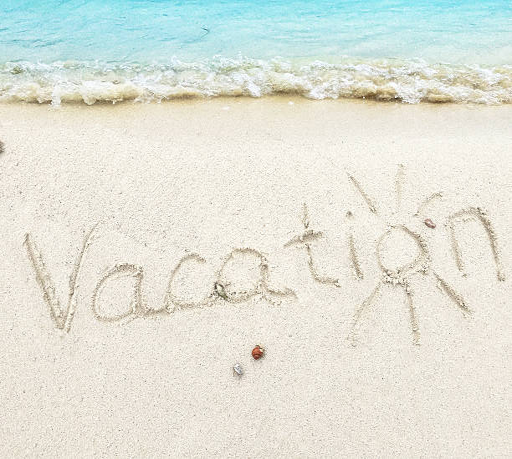
inscription in the sand on a tropical island